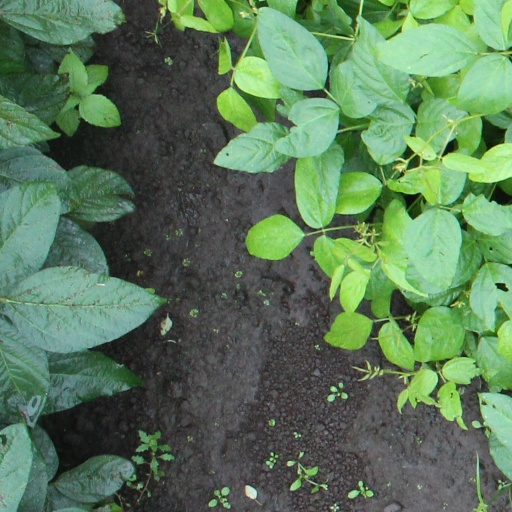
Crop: soybean